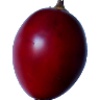
Label: tamarillo